National Register of Historic Places listings in Jefferson County, Texas

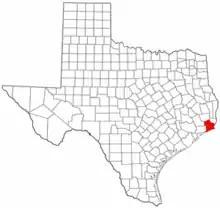
Location of Jefferson County in Texas

This is intended to be a complete list of properties and districts listed on the National Register of Historic Places in Jefferson County, Texas. There are one National Historic Landmark, three districts, and 20 other individual properties listed on the National Register in the county. Two individually listed properties are State Antiquities Landmarks including one along with ten other individual properties that are Recorded Texas Historic Landmarks. One district contains additional Recorded Texas Historic Landmarks.